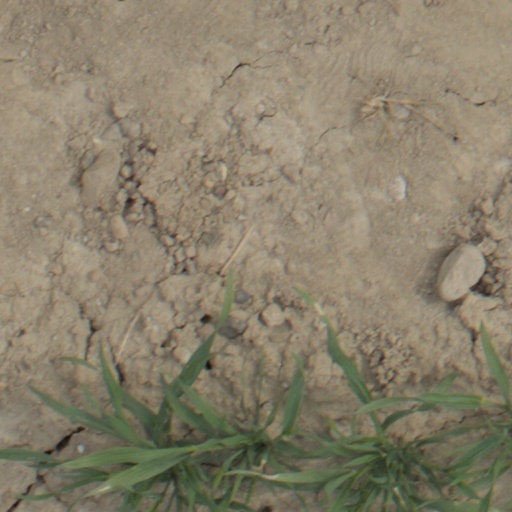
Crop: wheat